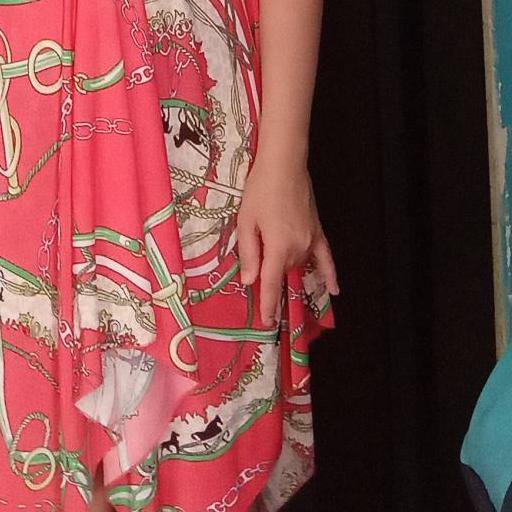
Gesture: no_gesture